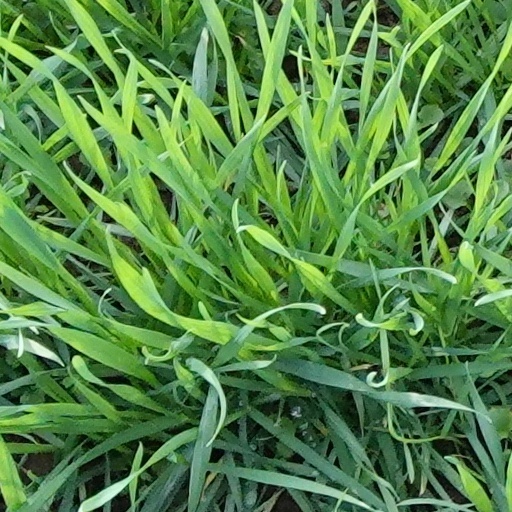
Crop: wheat